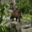
Label: bear